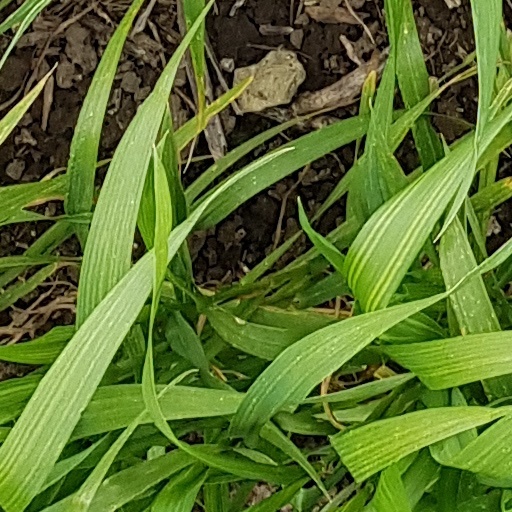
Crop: wheat